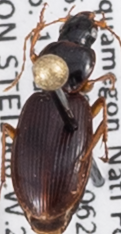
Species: Synuchus impunctatus
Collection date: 2021-07-13
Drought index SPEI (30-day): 0.136
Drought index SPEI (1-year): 0.132
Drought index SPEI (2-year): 1.45